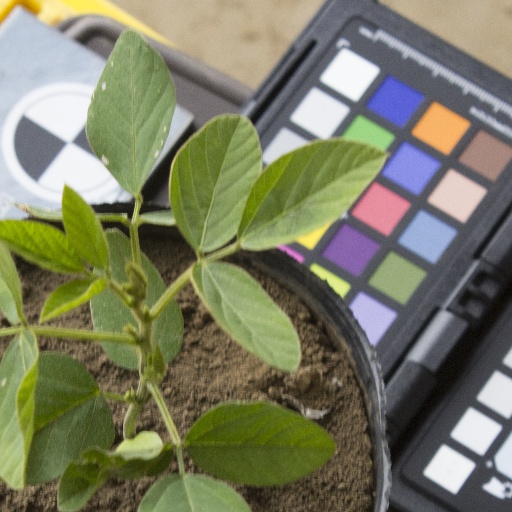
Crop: soybean